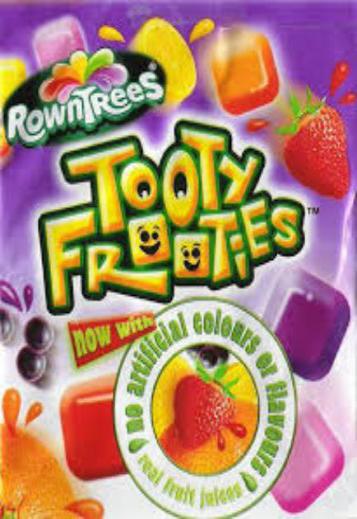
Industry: Food